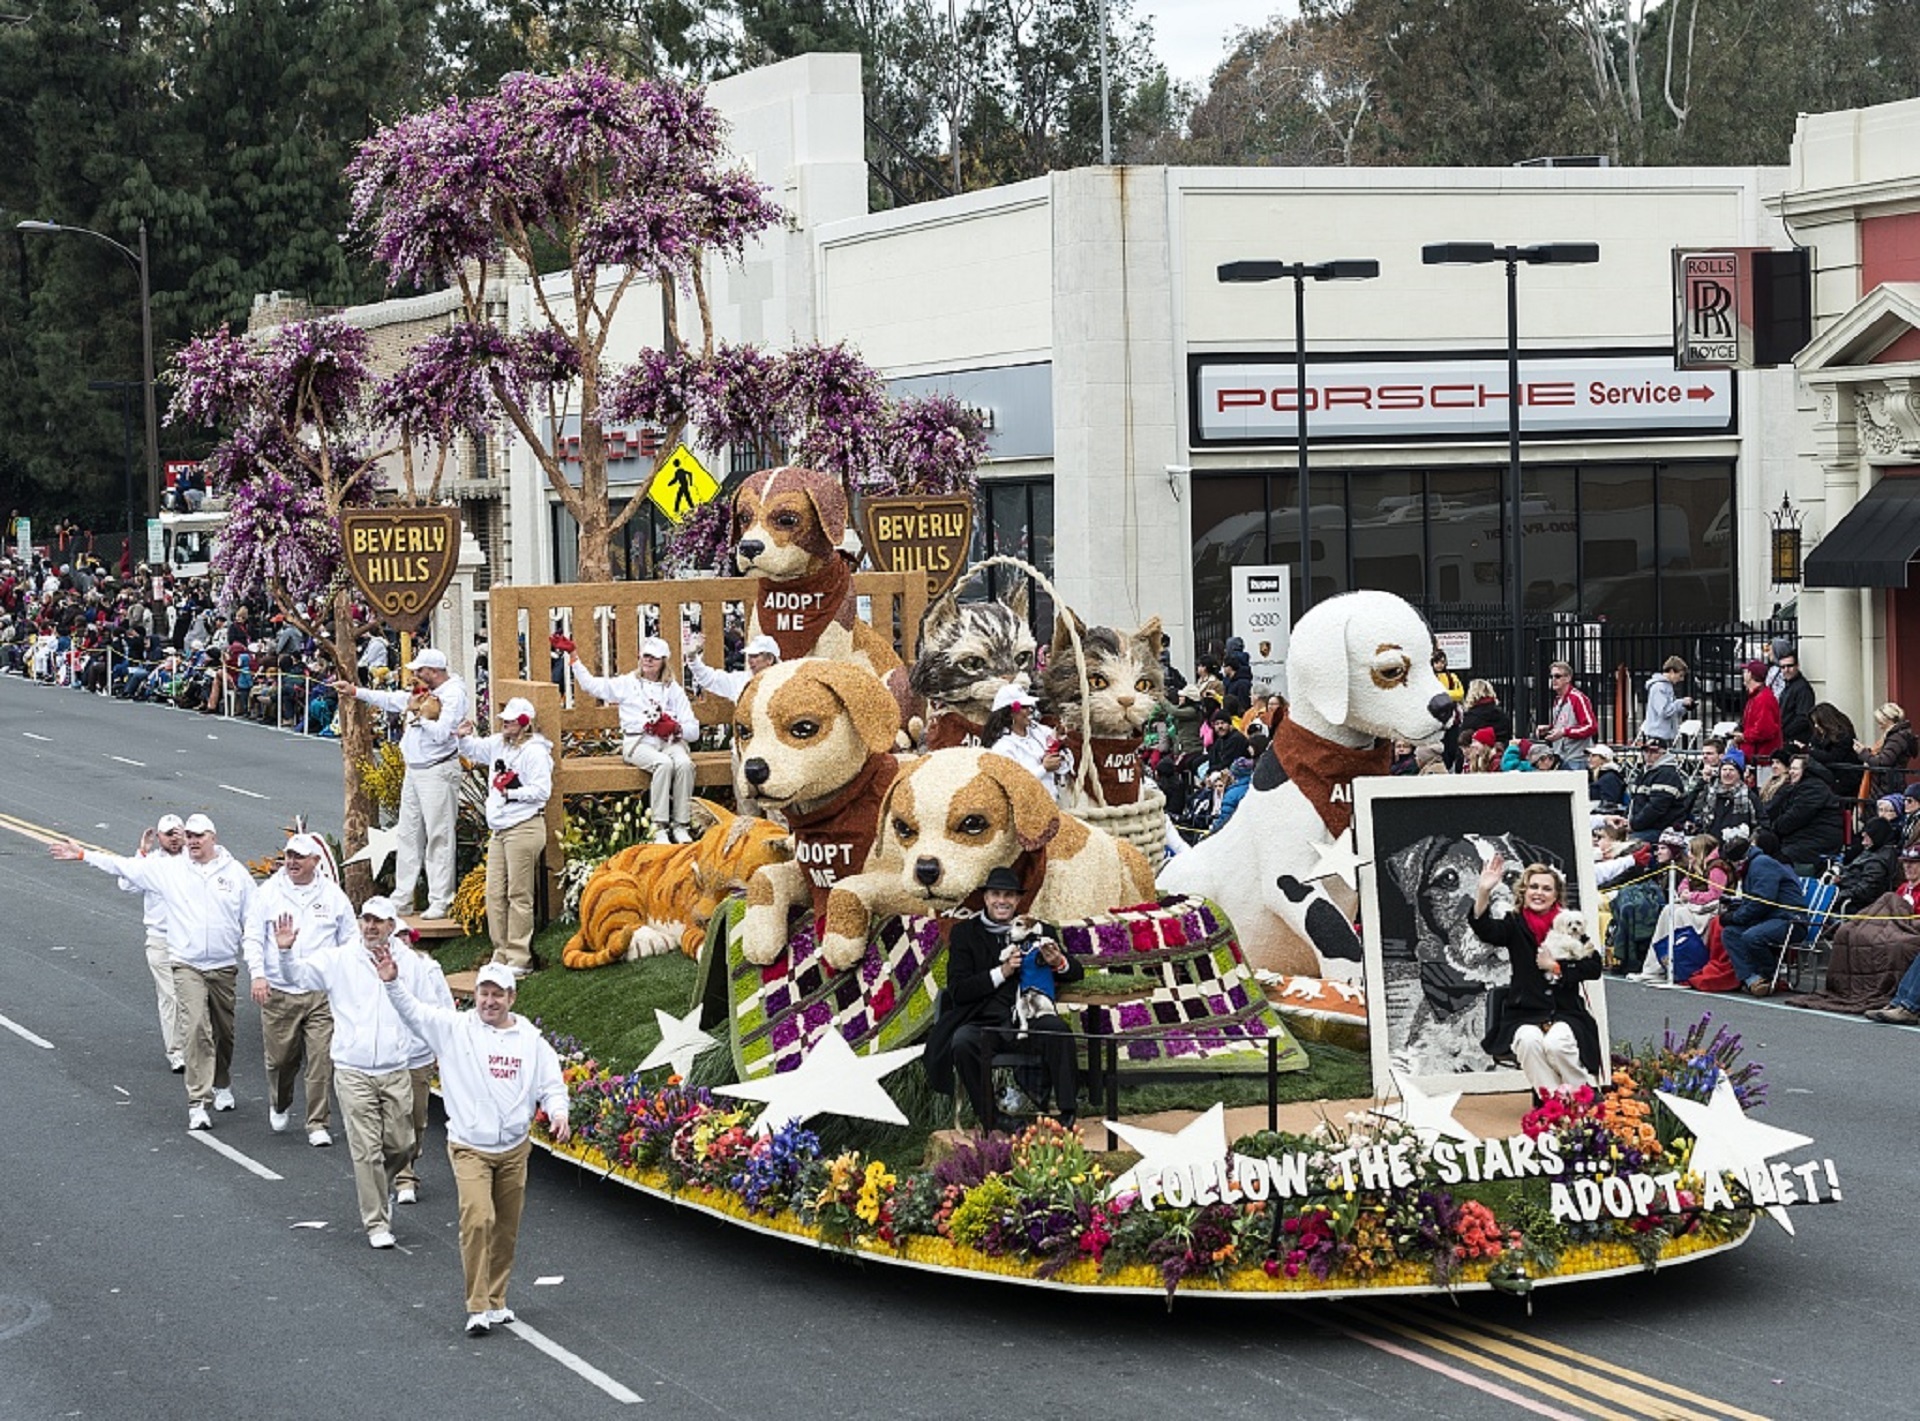
street, flower, floral, carnival, usa, float, colorful, california, parade, festival, dogs, event, fair, pasadena, crowds, beverly hills, rose parade